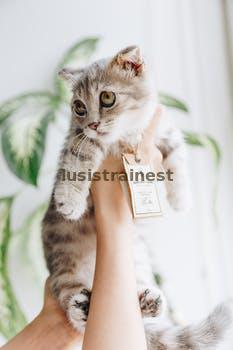
Label: Watermark